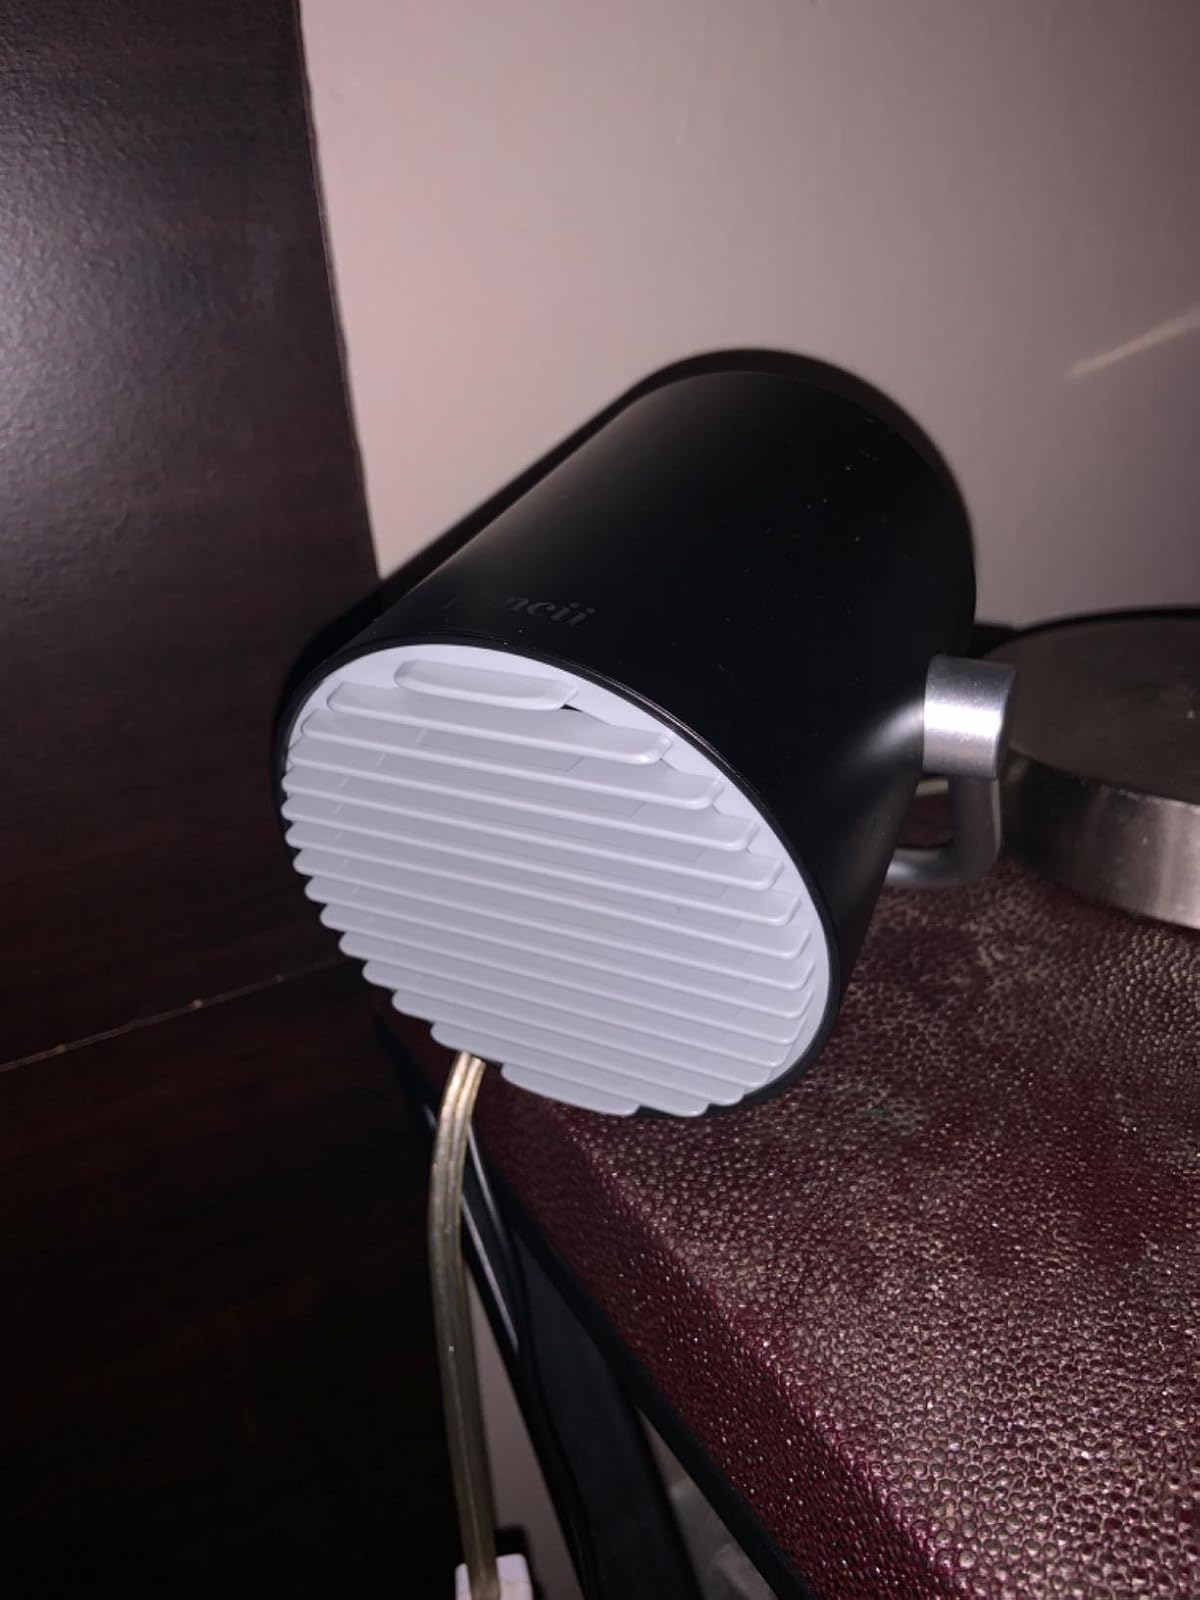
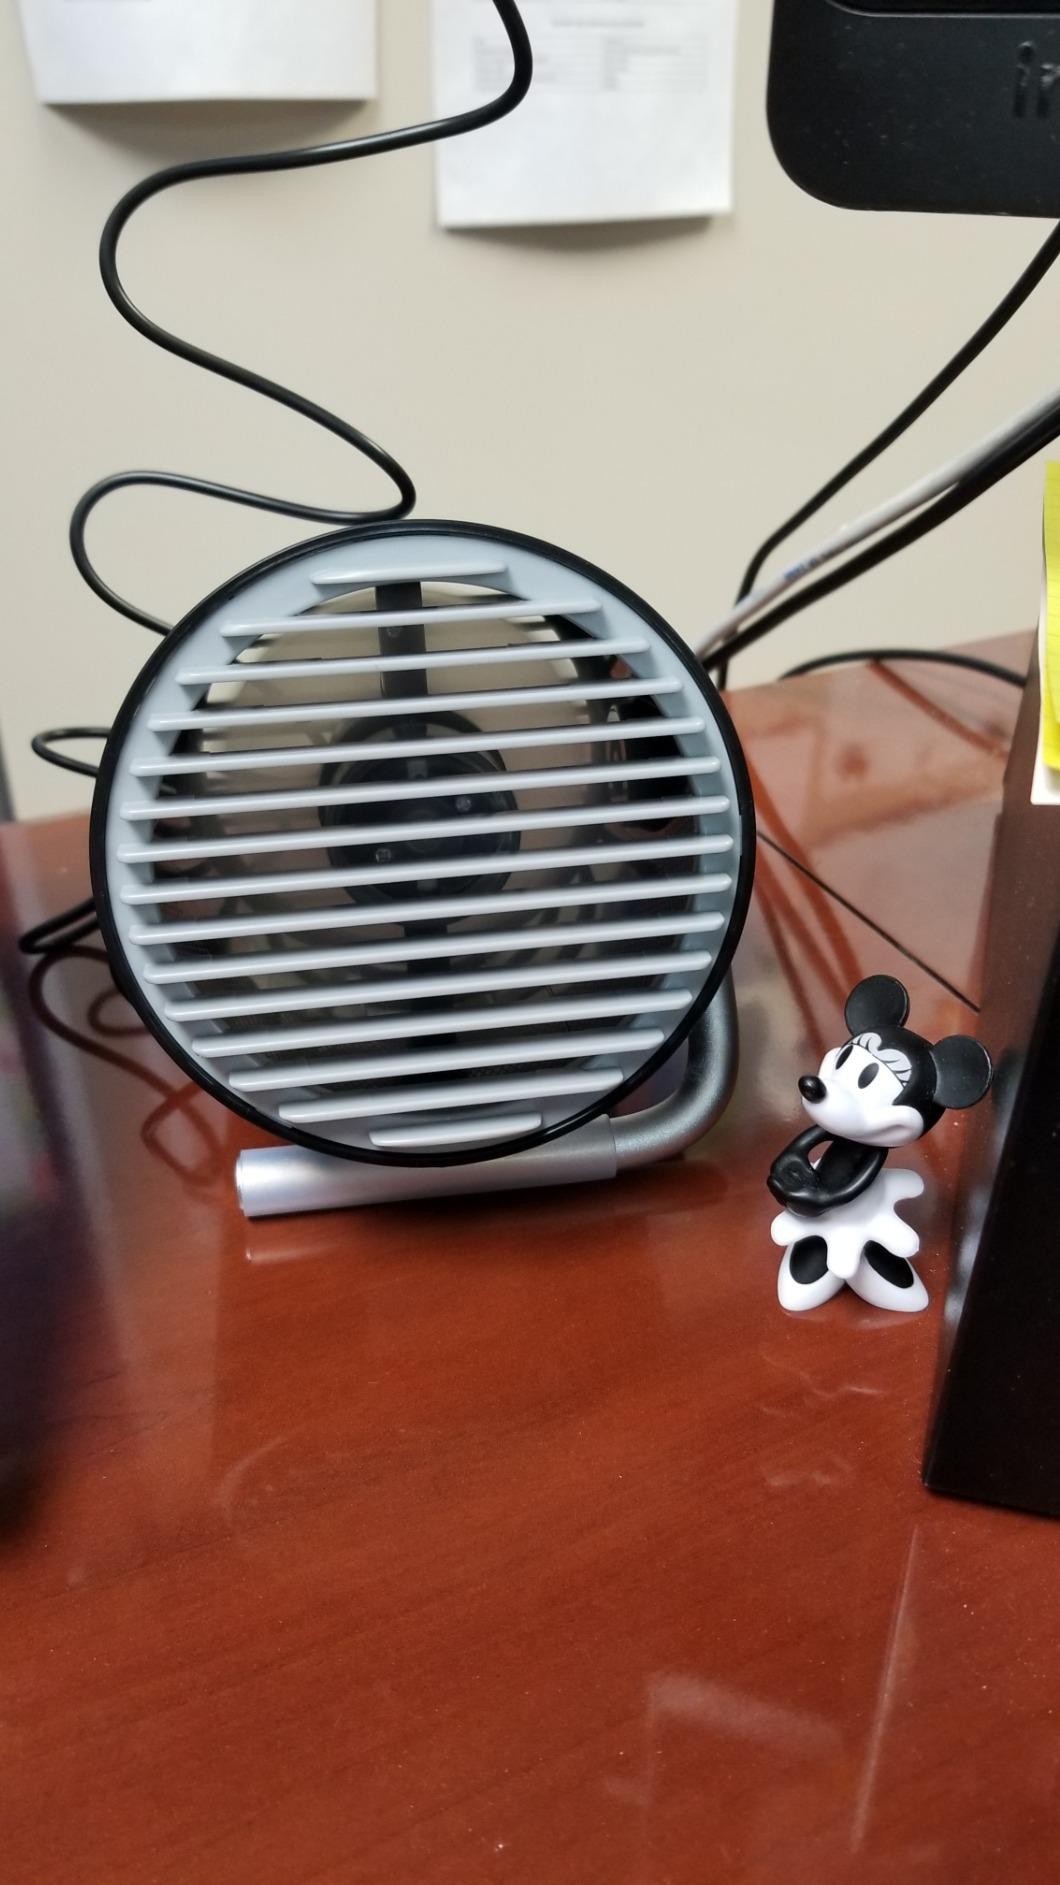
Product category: fan
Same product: yes